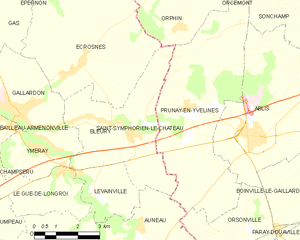
Carte de Bleury-Saint-Symphorien et des communes limitrophes.
Bleury est une ancienne commune française, située dans le département d'Eure-et-Loir et la région Centre-Val de Loire.